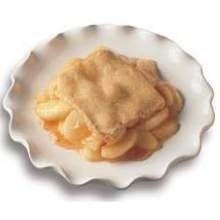
Item Name: Sara Lee Chef Pierre Apple Cobbler, 5 Pound -- 4 per case.
Bullet Point: Ships frozen, CANNOT be cancelled after being processed.
Product Description: Sara Lee Chef Pierre Apple Cobbler, 5 Pound -- 4 per case. Now you can offer your patrons classic homestyle favorites quickly and easily. Fruit Cobblers and Apple Dumplings are versatile, convenient and made with quality ingredients to deliver great flavor and appeal.
Value: 4.0
Unit: Count

Price: 115.12